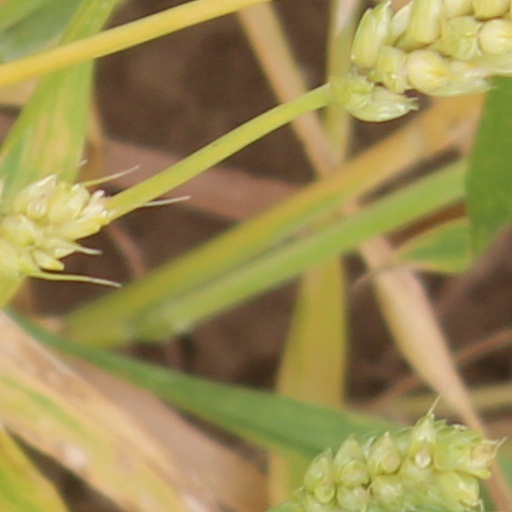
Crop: wheat